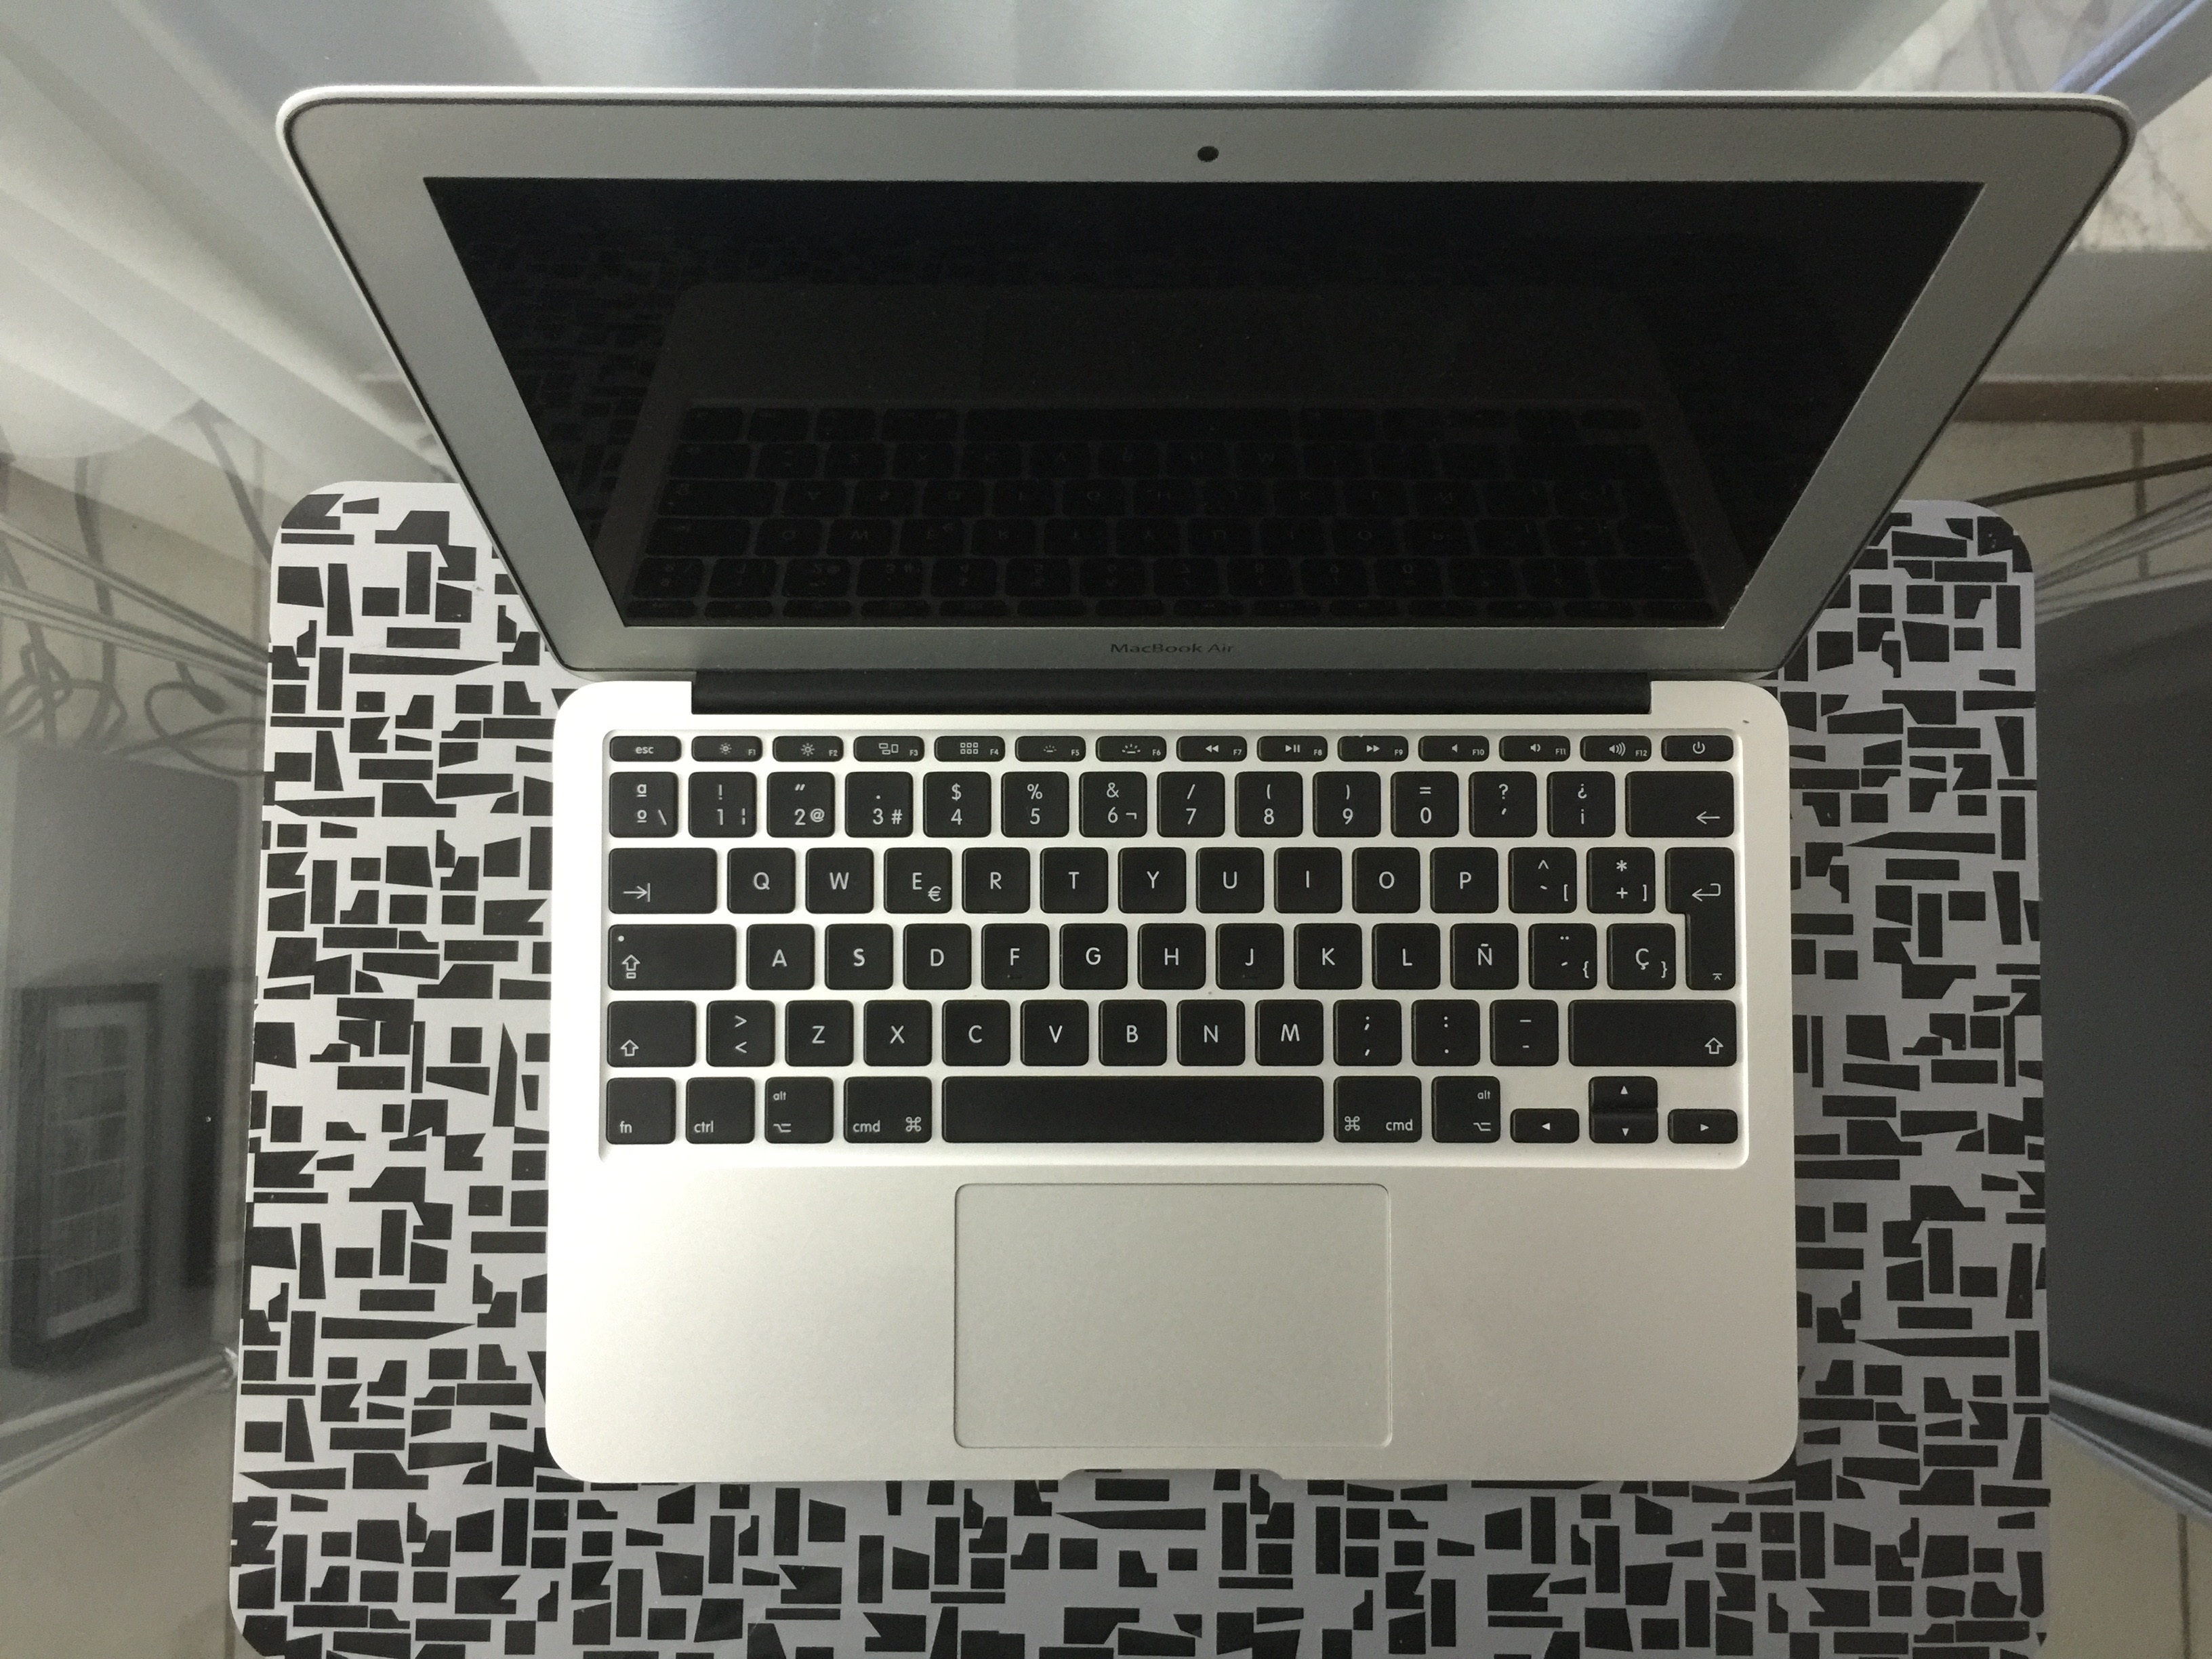
notebook, macbook, apple, technology, ceiling, lighting, device, tech, macbook air, flooring, ultrabook, display device